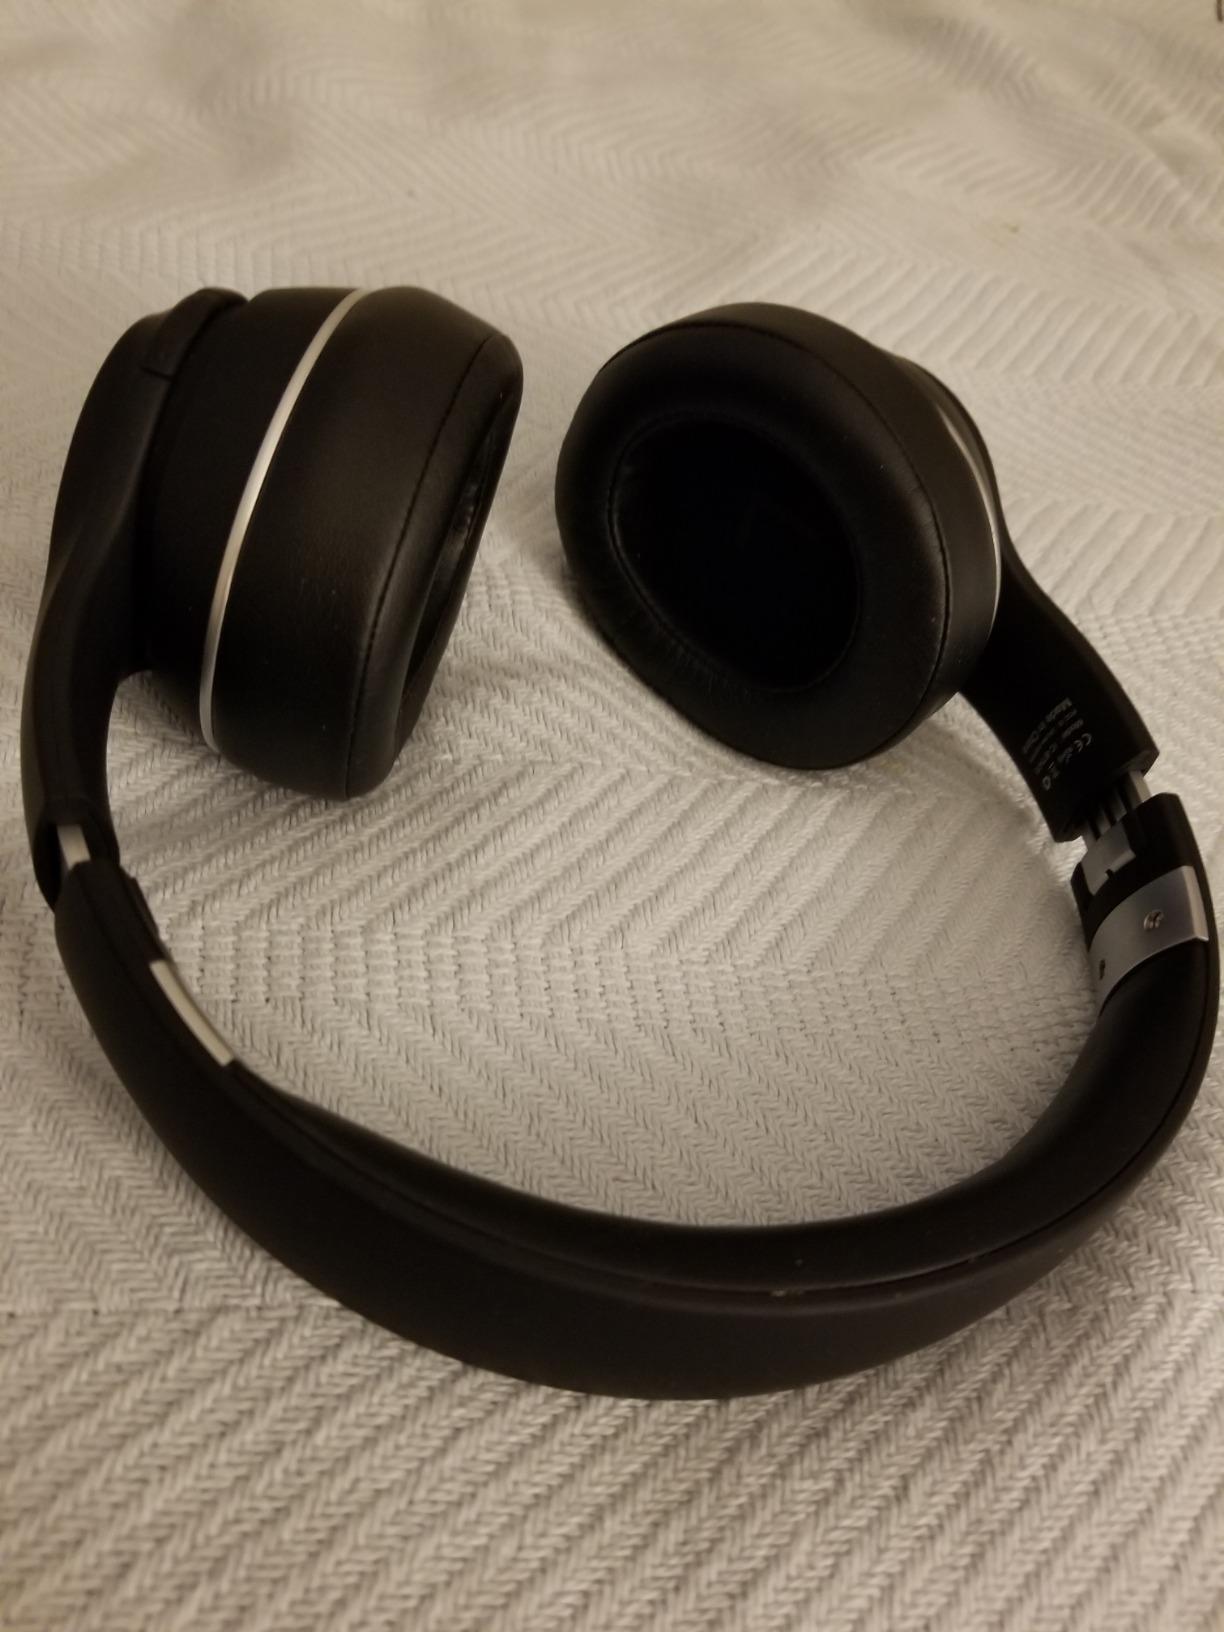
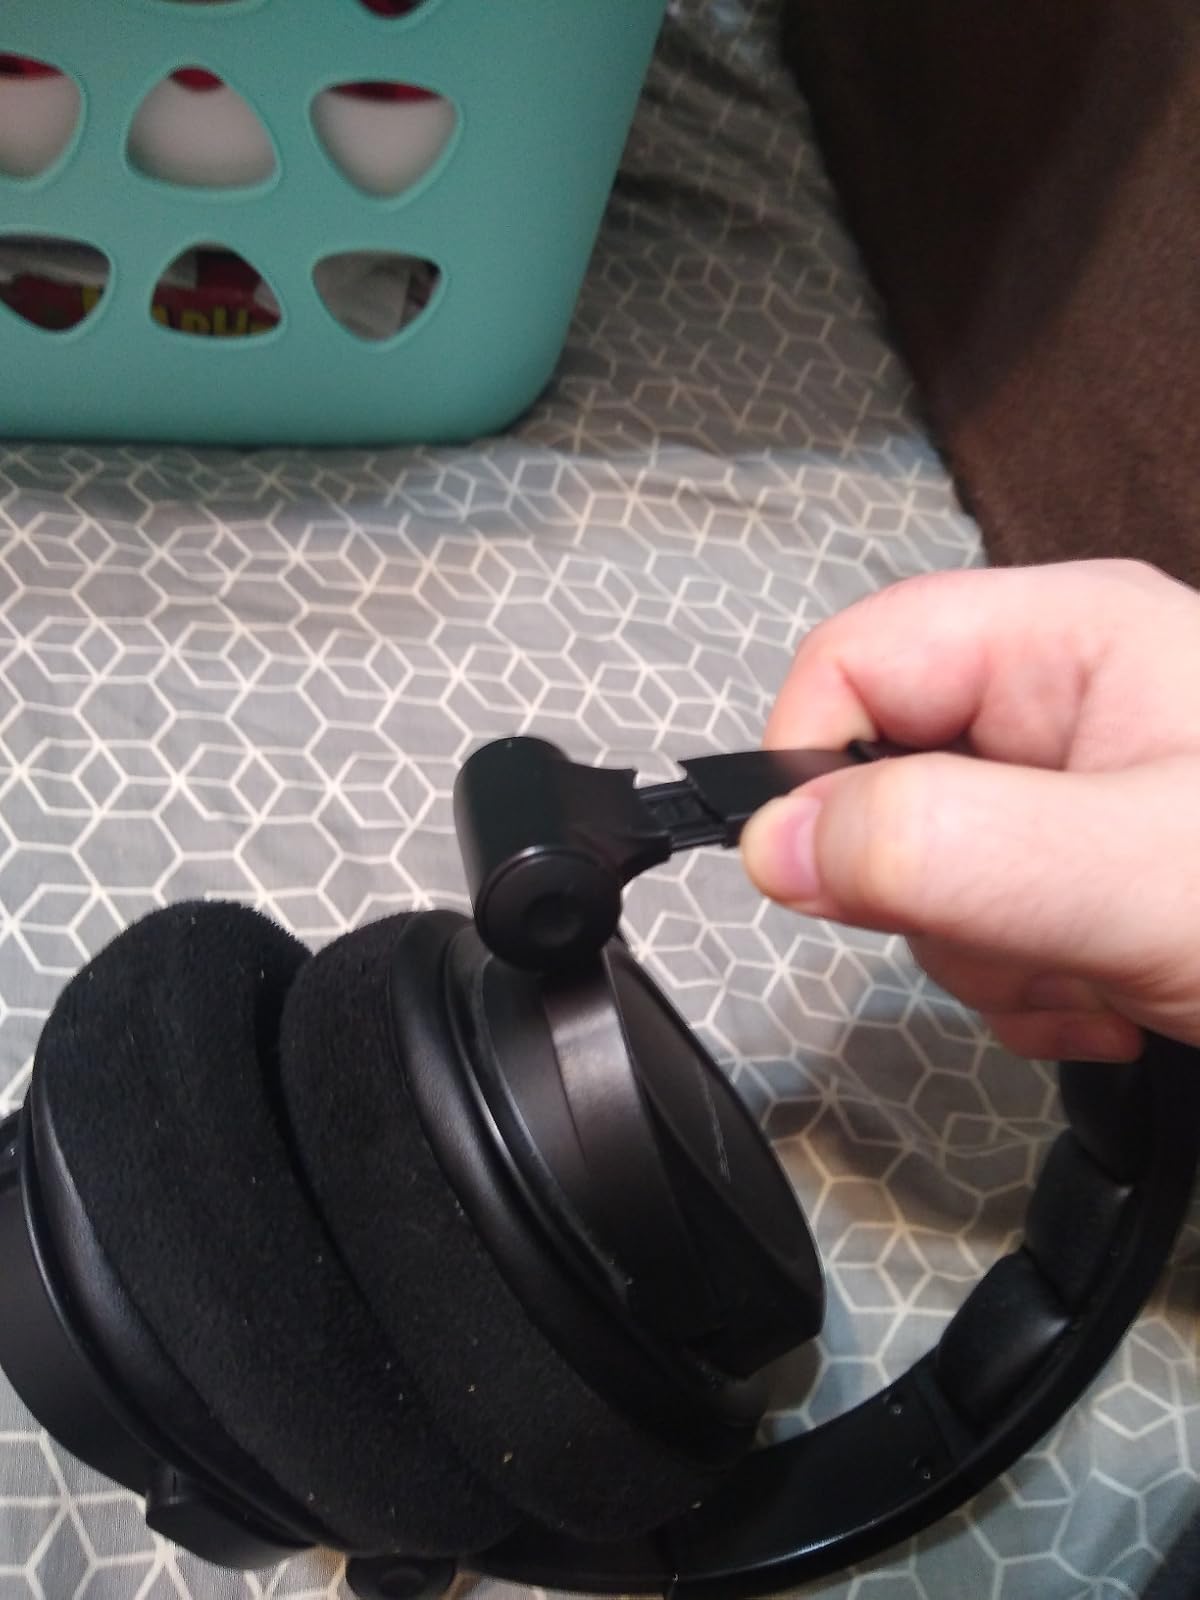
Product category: headphones
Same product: no